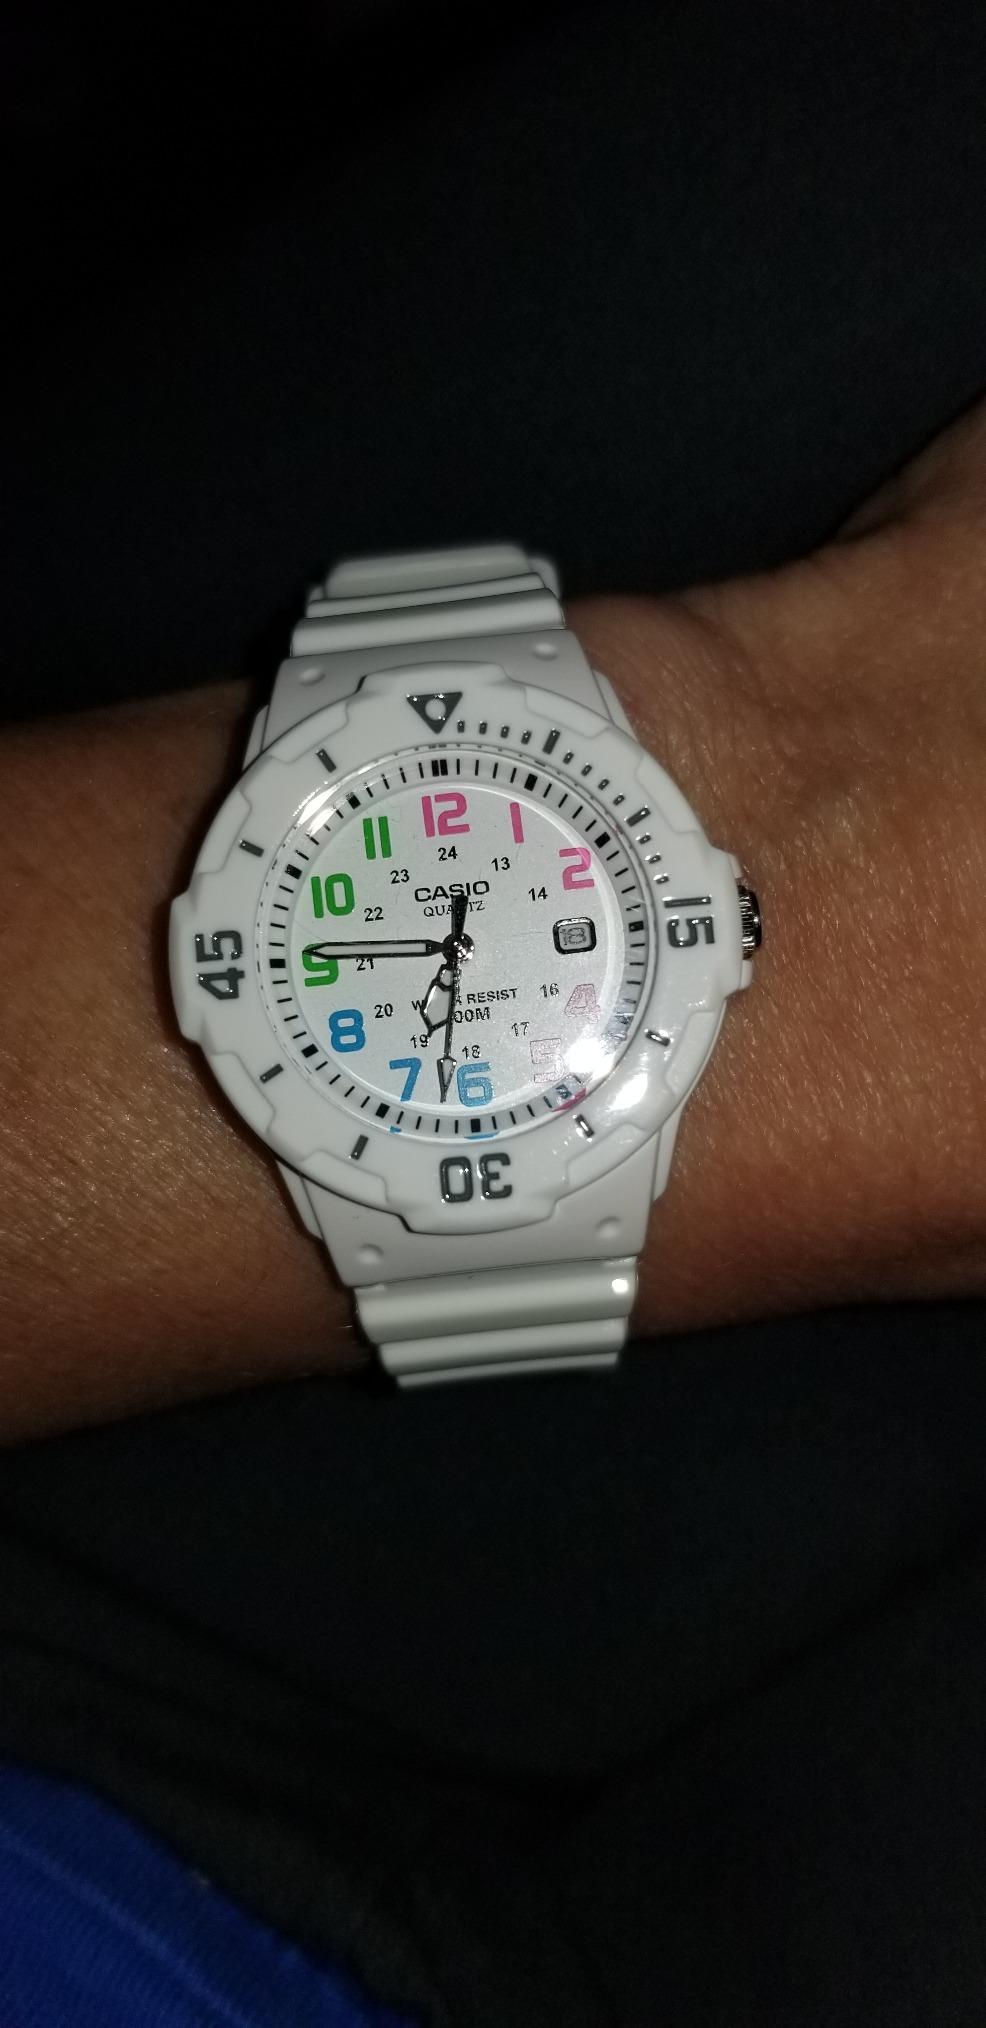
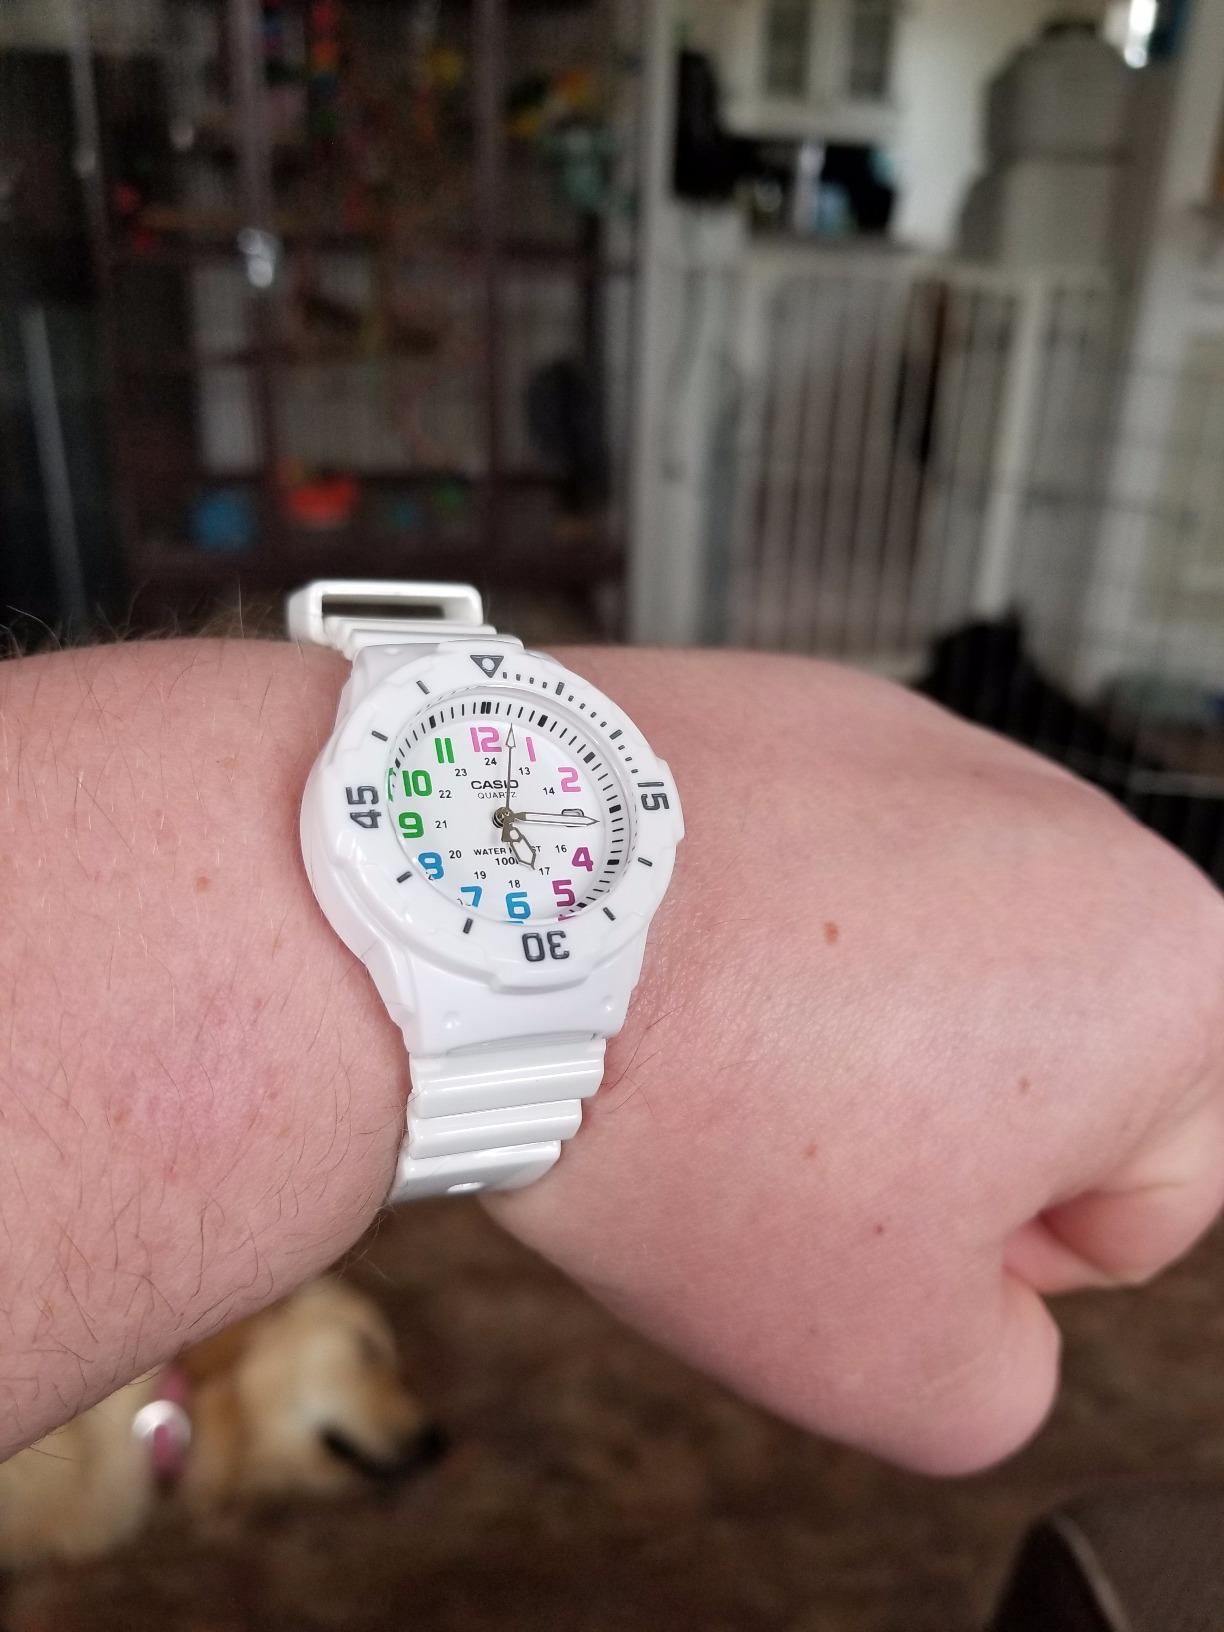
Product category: accessories_watch
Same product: yes